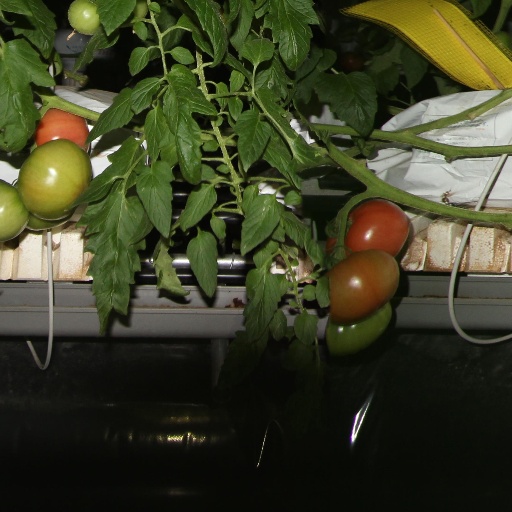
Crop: tomato